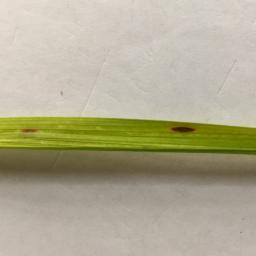
Label: Rice___Brown_Spot